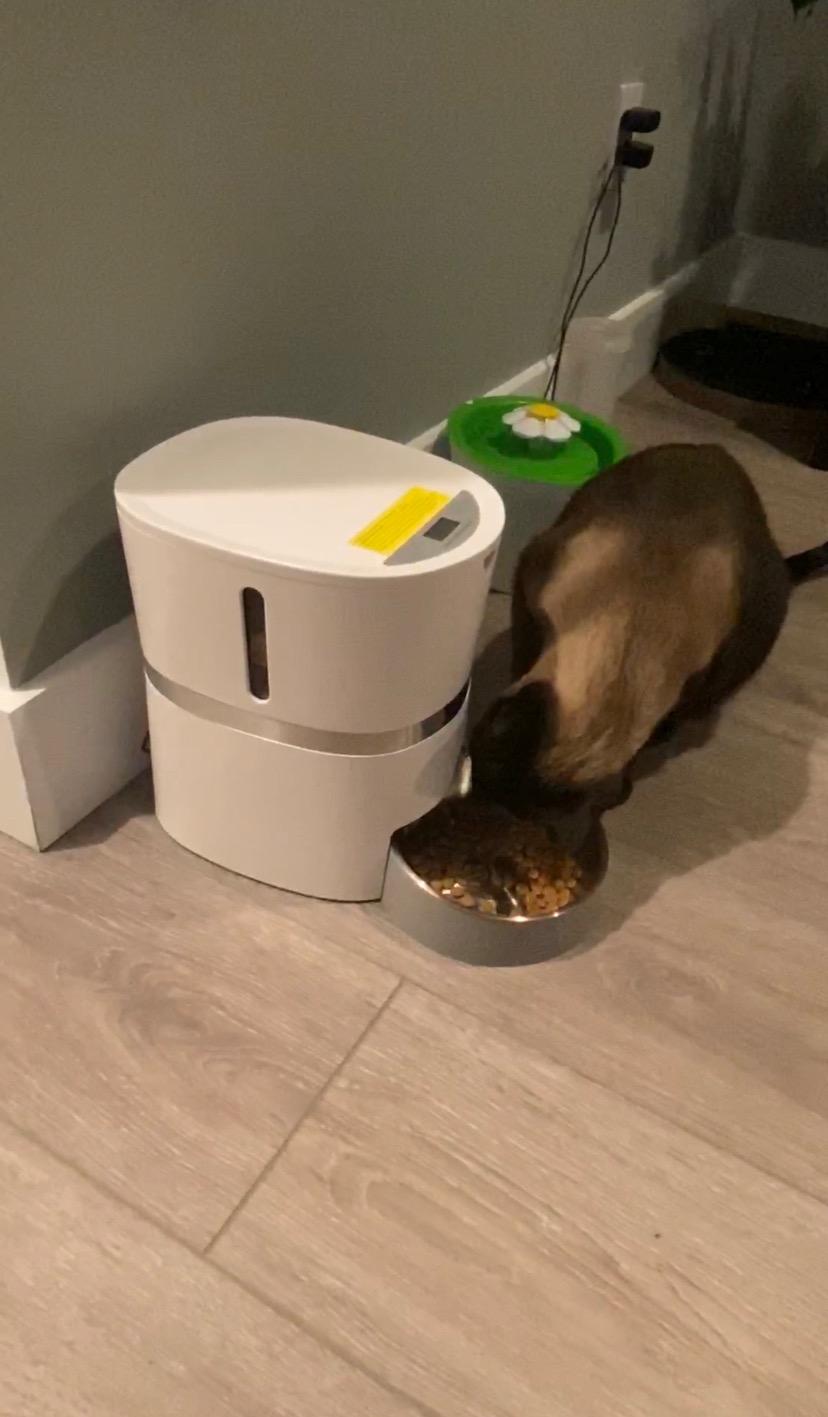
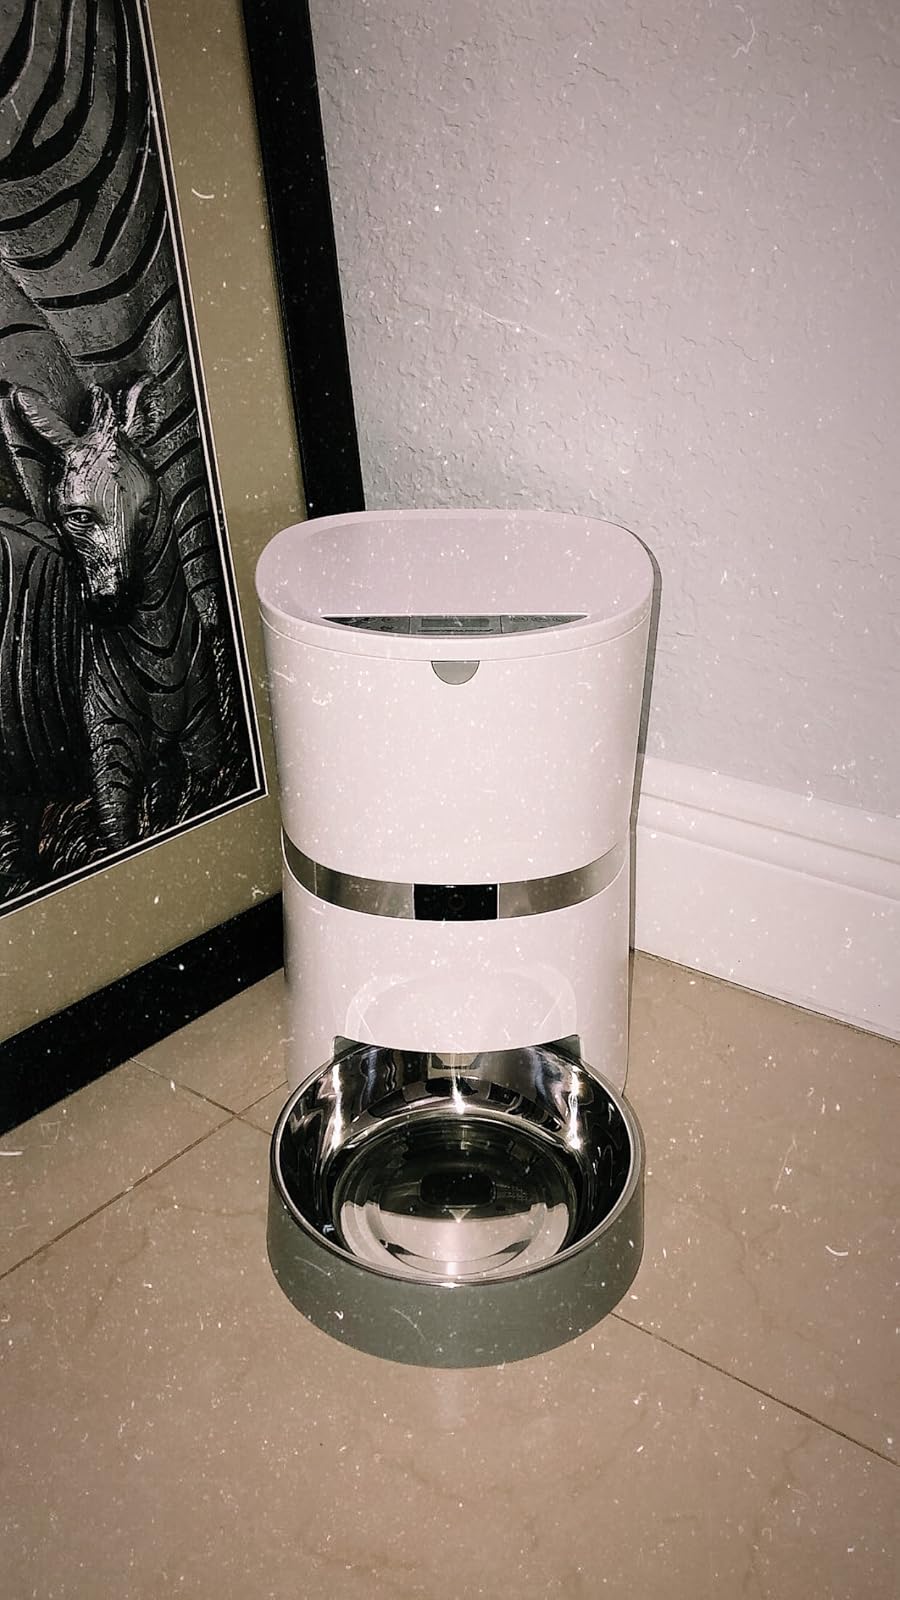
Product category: items_feeder
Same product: yes